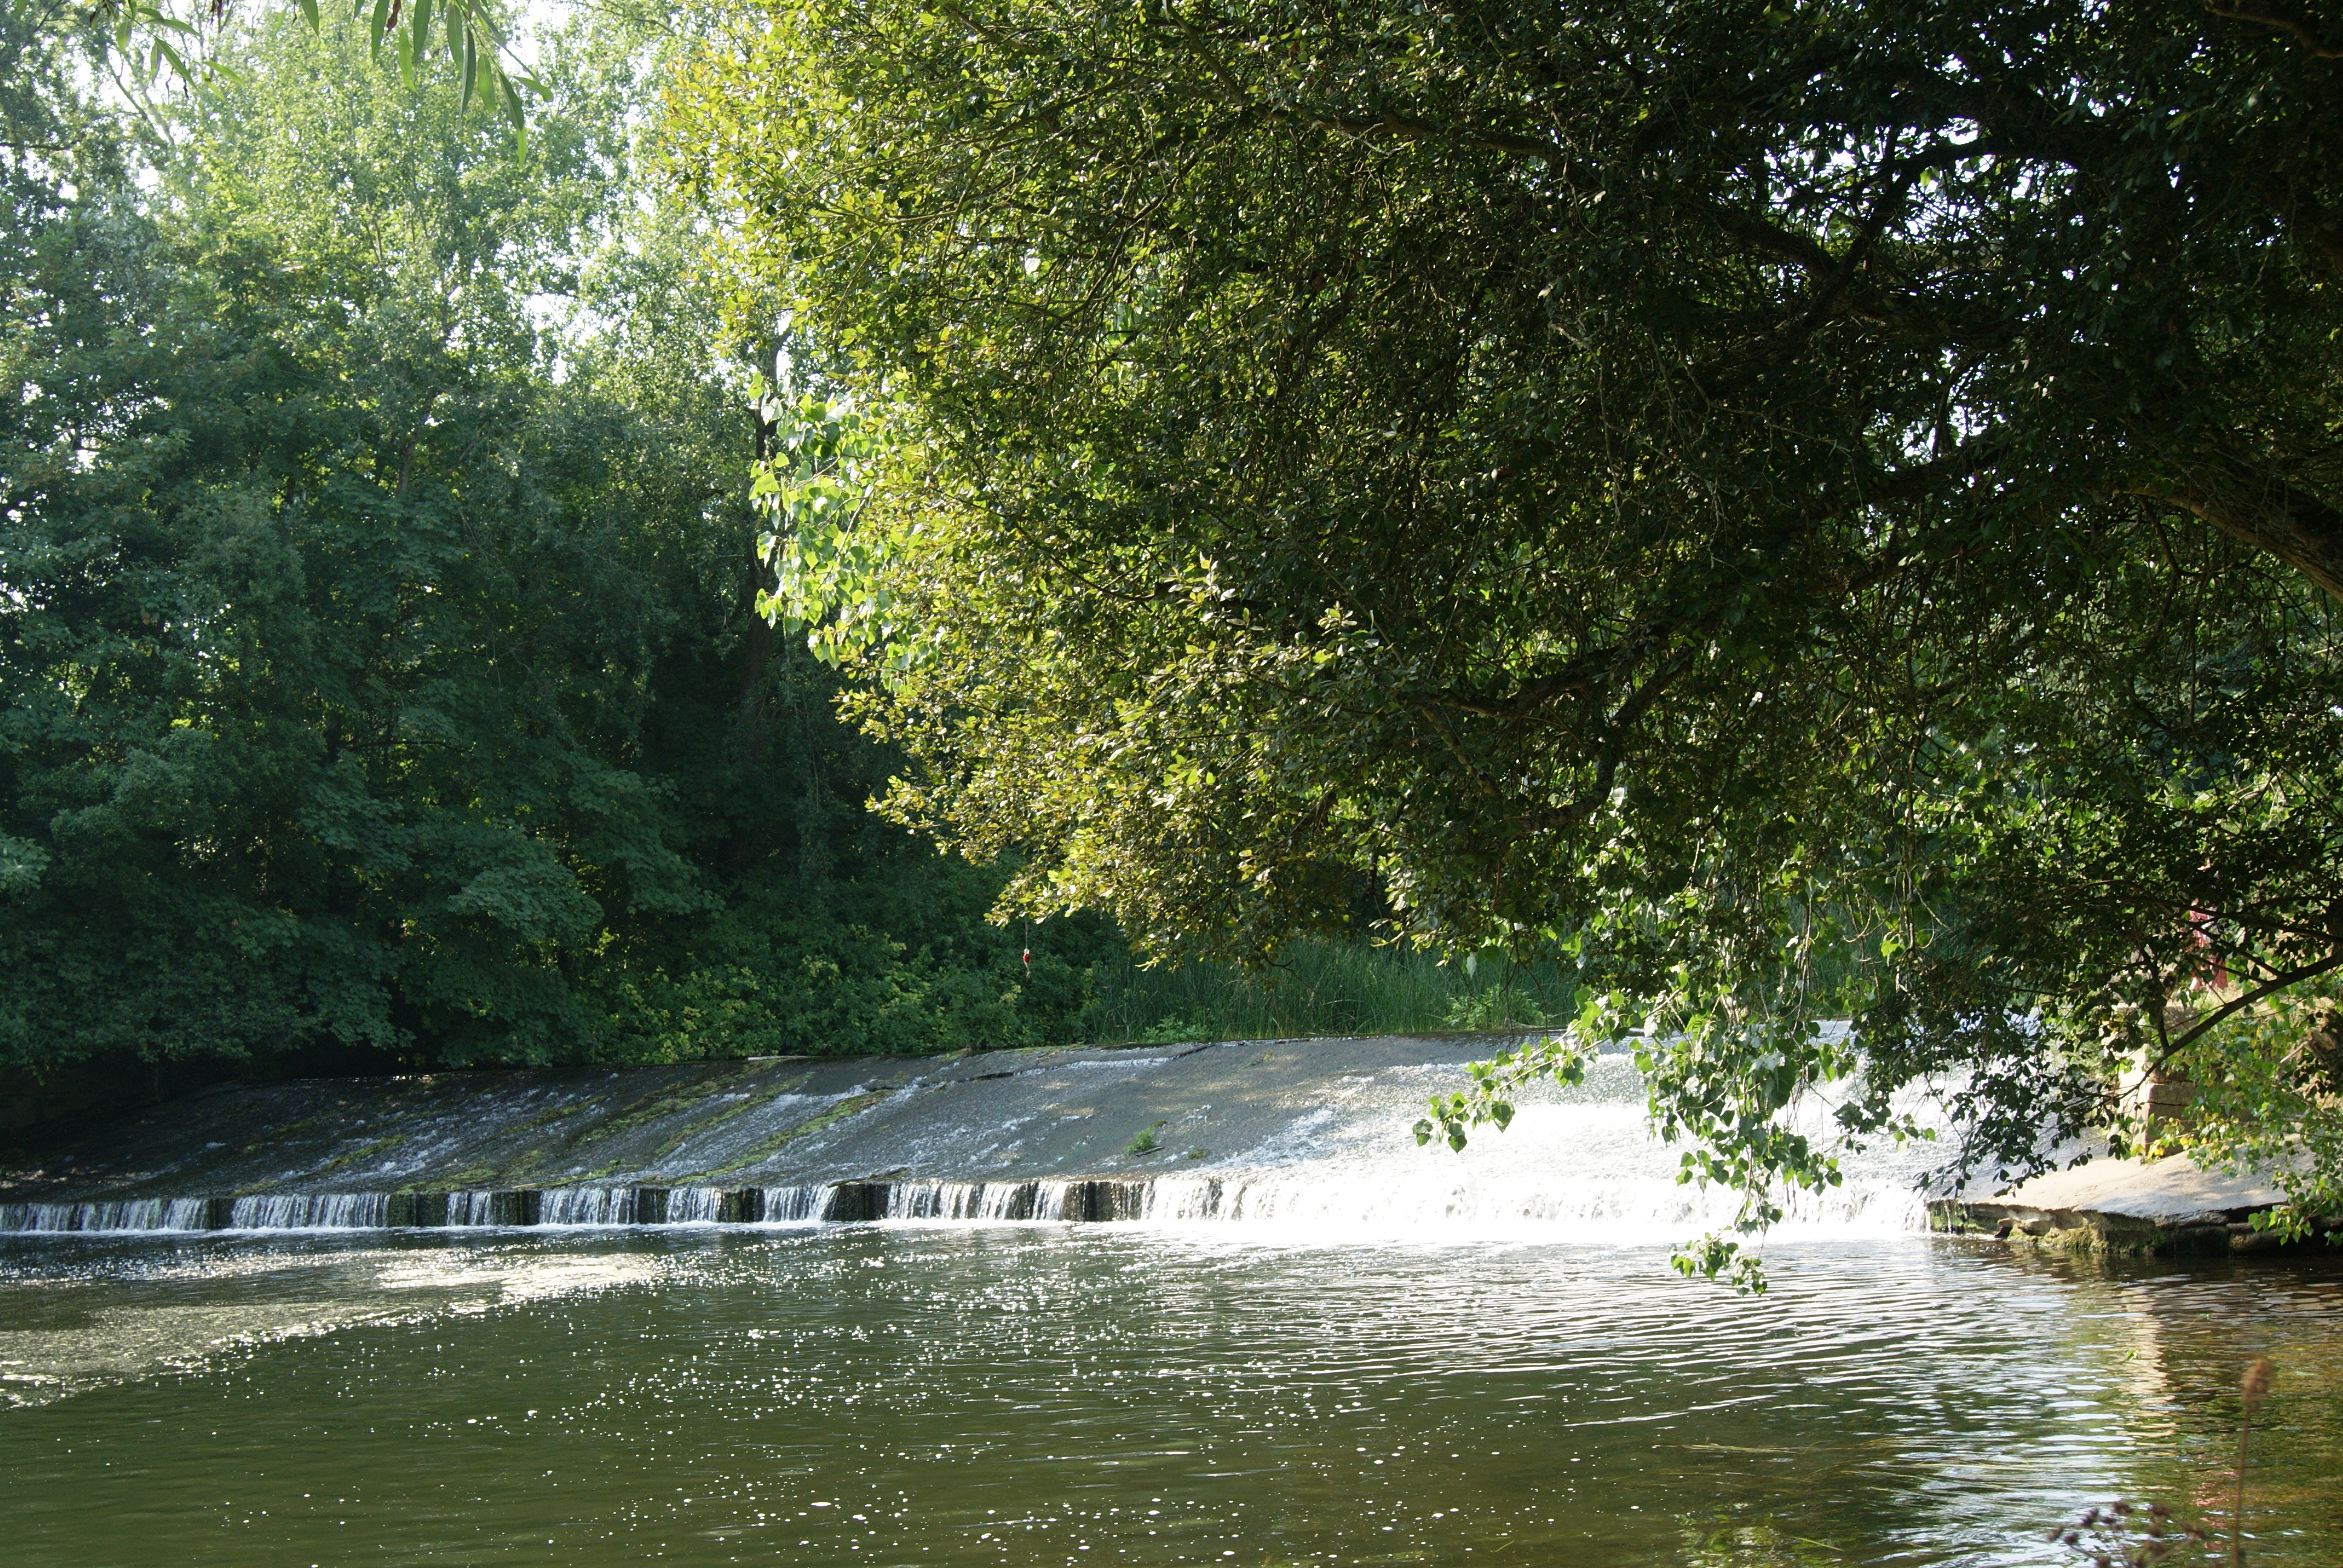
tree, water, nature, forest, river, canal, pond, stream, jungle, waterway, body of water, bayou